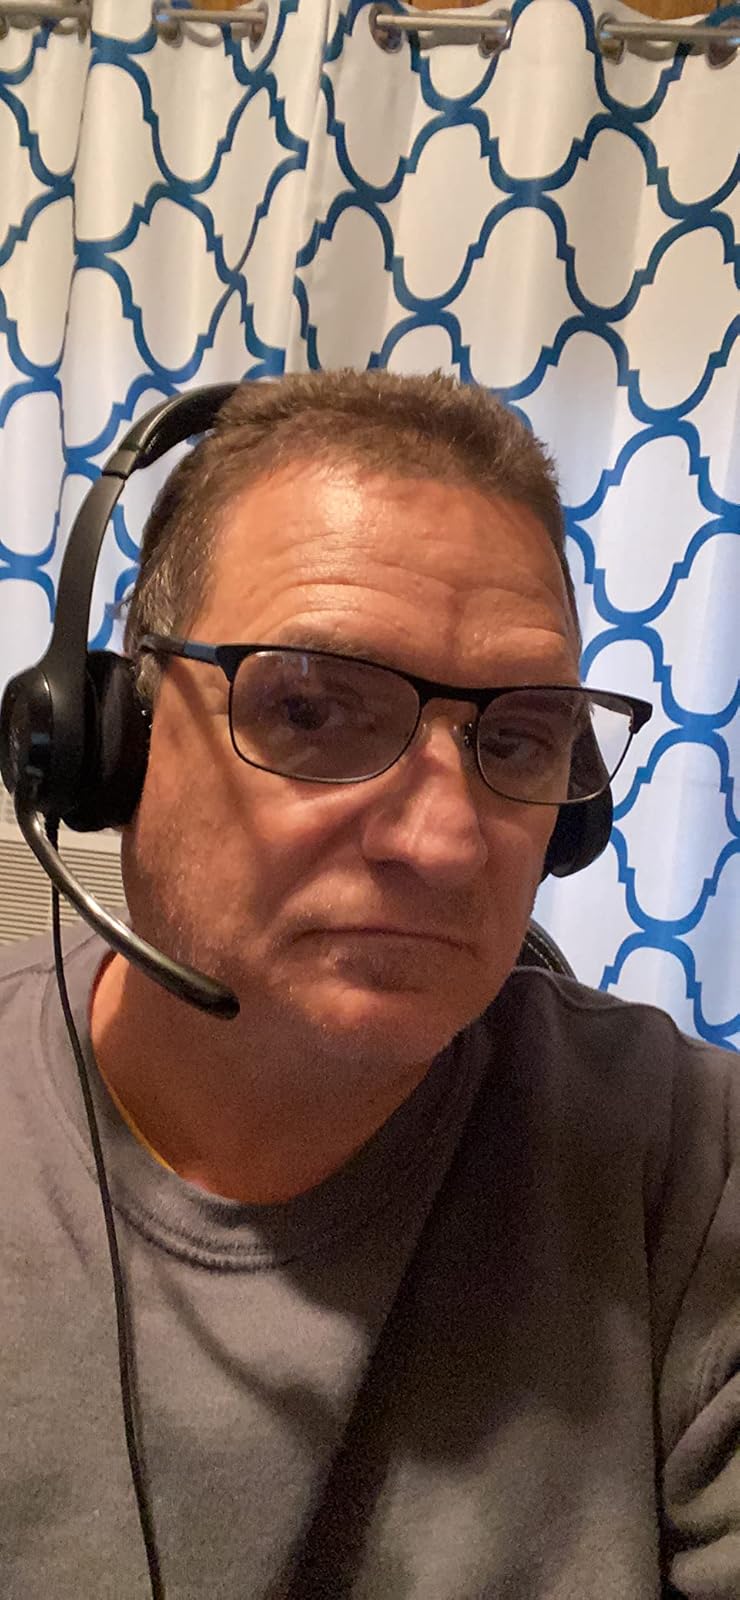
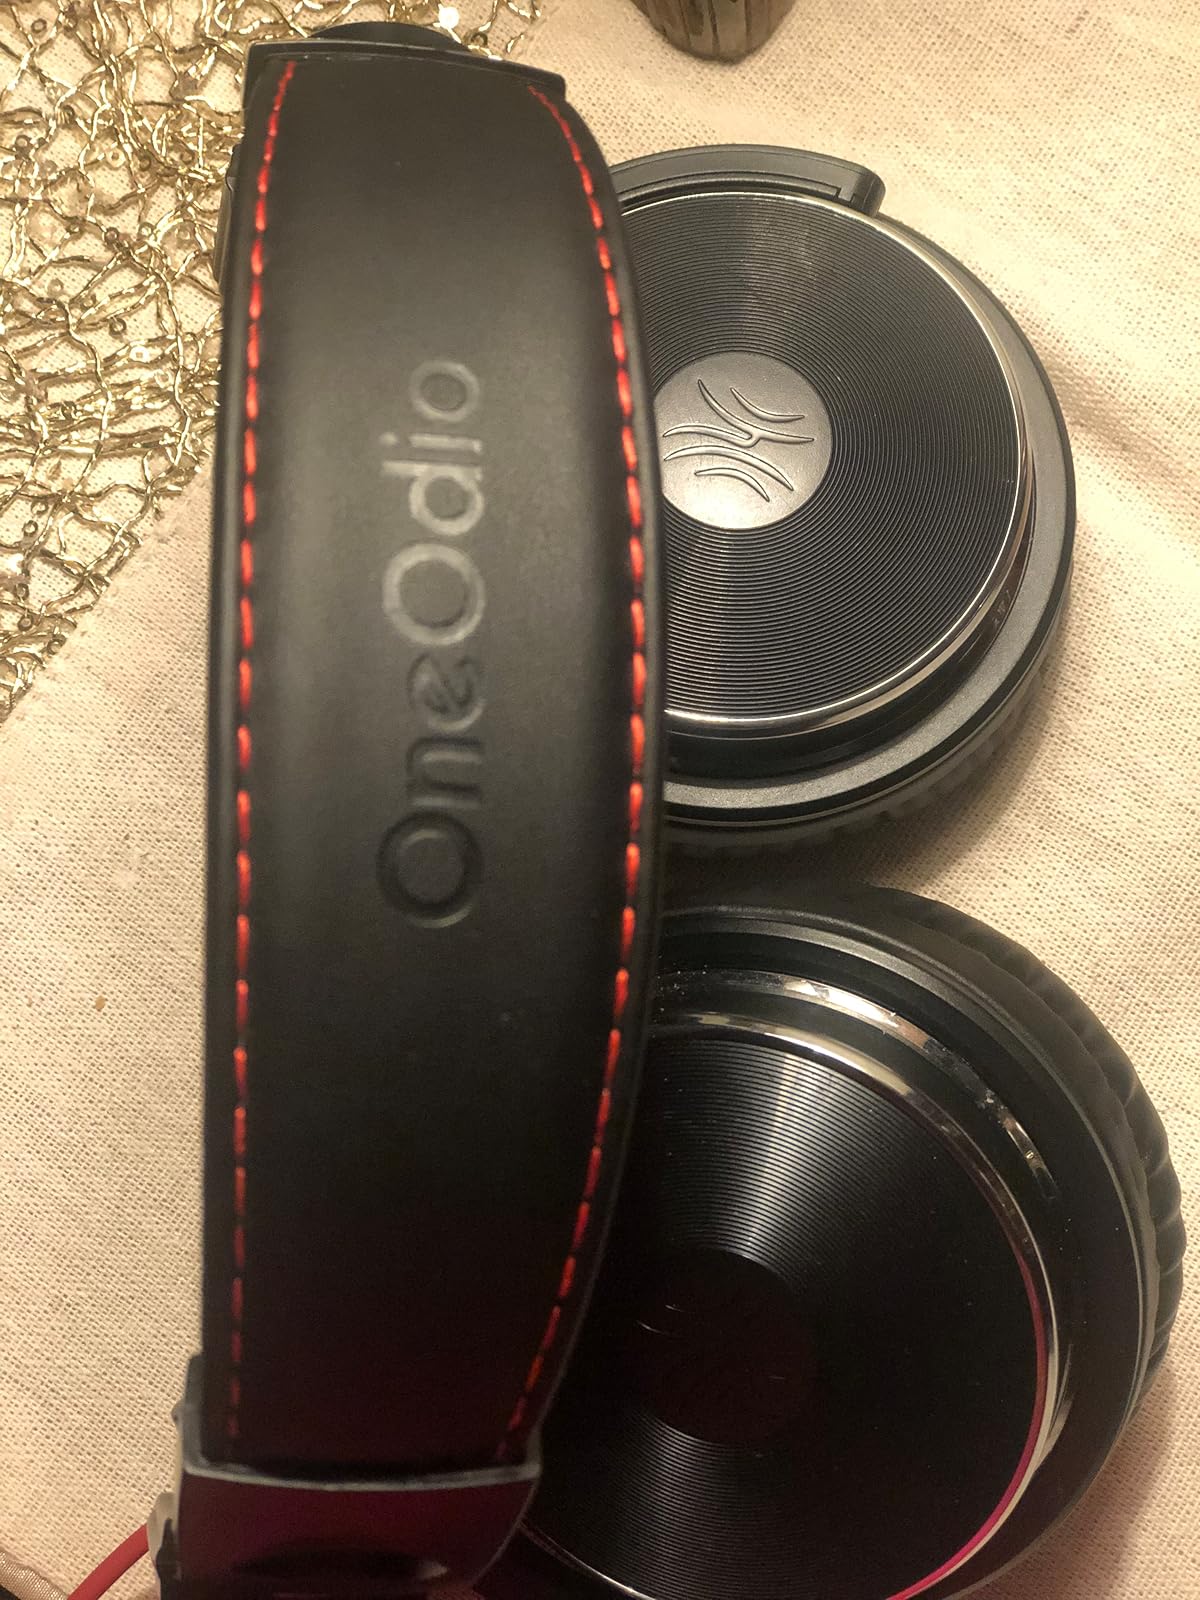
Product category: headphones
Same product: no